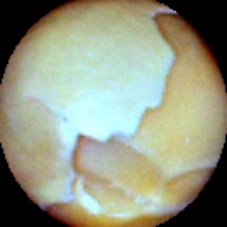
Label: Skin-damaged